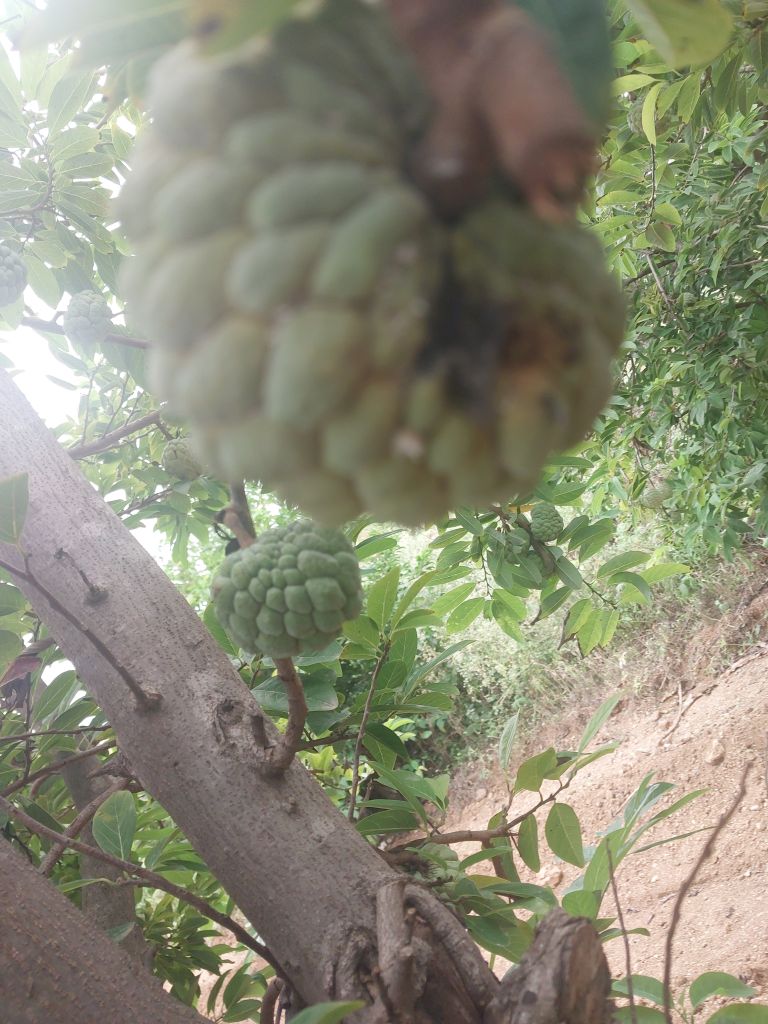
Disease label: Athracnose